Mobile phone

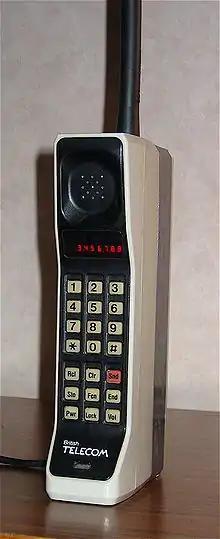
The Motorola DynaTAC 8000X. In 1983, it became the first commercially available handheld cellular mobile phone.

Mobile phone technology has progressed significantly since its origins, evolving from large car-mounted systems to compact, handheld devices. Early mobile phones required vehicle installation due to their size and power needs. A major breakthrough came in 1973, when the first handheld cellular mobile phone was demonstrated by John F. Mitchell and Martin Cooper of Motorola, using a handset weighing . Cooper made the first ever call on a cell phone when he called Joel S. Engel, a rival of his who worked for AT&T, saying, "I’m calling you on a cell phone, but a real cell phone, a personal, handheld, portable cell phone."